Bernadette M. Allen

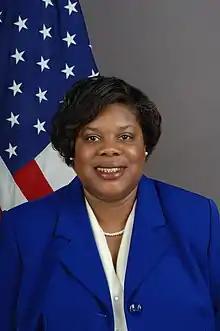
Bernadette M. Allen

Bernadette Mary Allen (born May 15, 1956) is a retired American career diplomat and former United States Ambassador to the Republic of Niger.